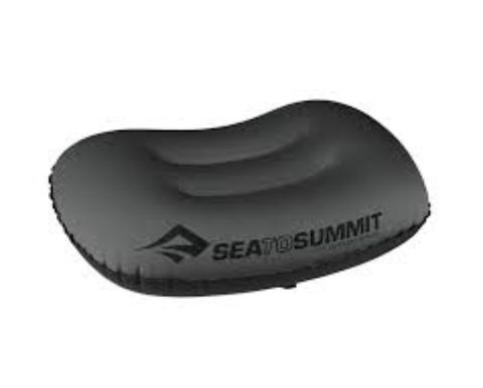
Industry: Sports